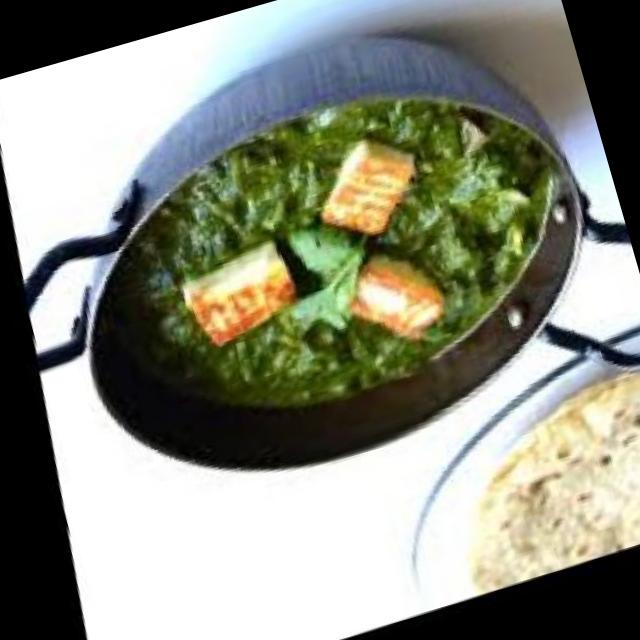
Dish: palak_paneer